Rotherham

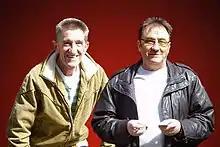
Rotherham is the home of Paul and Barry Elliott (generally known as the "Chuckle Brothers").

The Magna Science Adventure Centre is an interactive science and adventure centre built in a former steel works in Templeborough. It has become one of the most popular tourist destinations in the region.